Tropical cyclone forecast model

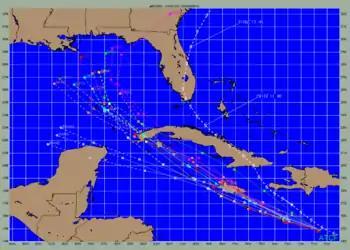
Significant track errors still occur on occasion, as seen in this Ernesto (2006) early forecast. The NHC official forecast is light blue, while the storm's actual track is the white line over Florida.

A tropical cyclone forecast model is a computer program that uses meteorological data to forecast aspects of the future state of tropical cyclones. There are three types of models: statistical, dynamical, or combined statistical-dynamic. Dynamical models utilize powerful supercomputers with sophisticated mathematical modeling software and meteorological data to calculate future weather conditions. Statistical models forecast the evolution of a tropical cyclone in a simpler manner, by extrapolating from historical datasets, and thus can be run quickly on platforms such as personal computers. Statistical-dynamical models use aspects of both types of forecasting. Four primary types of forecasts exist for tropical cyclones: track, intensity, storm surge, and rainfall. Dynamical models were not developed until the 1970s and the 1980s, with earlier efforts focused on the storm surge problem.